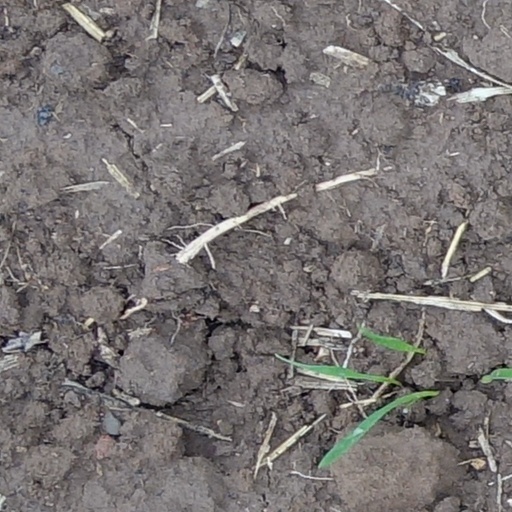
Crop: wheat